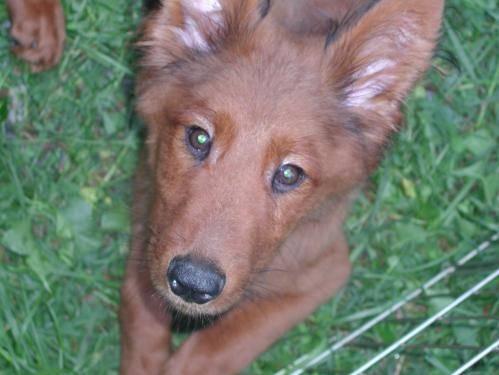
dog